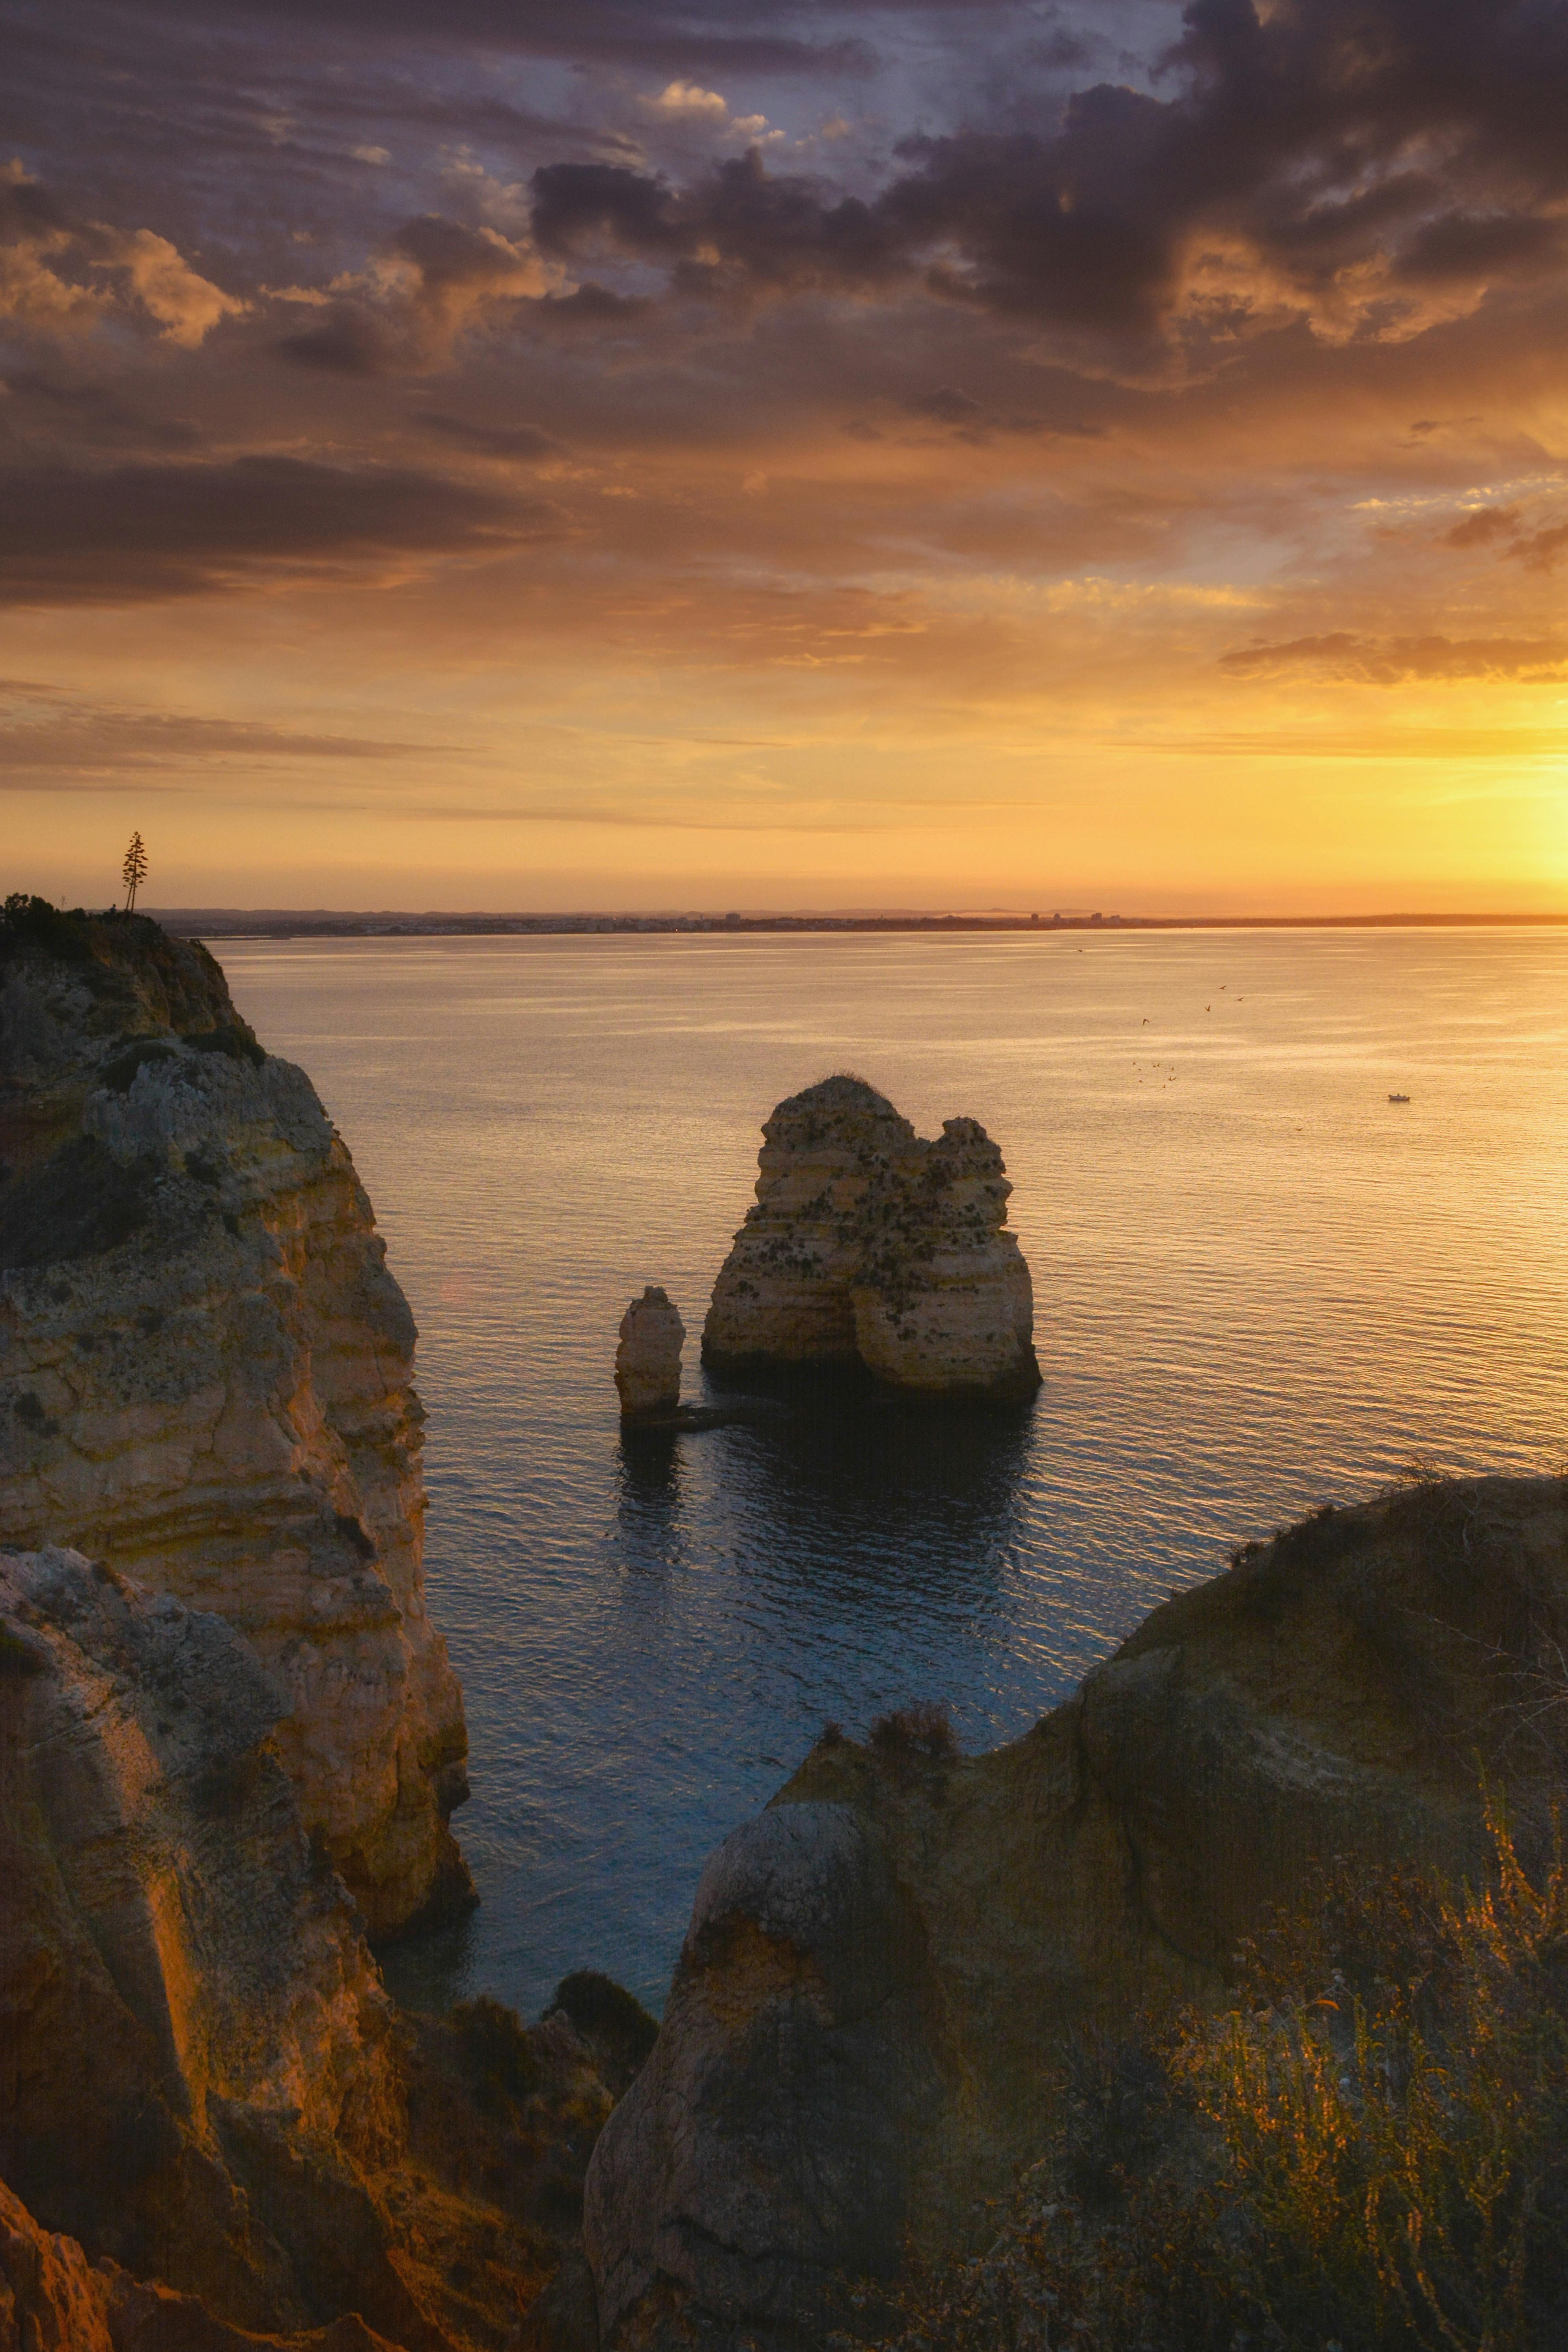
natural, cloud, water, sky, natural landscape, afterglow, dusk, sunlight, sunset, coastal and oceanic landforms, atmospheric phenomenon, watercourse, sunrise, terrain, horizon, landscape, red sky at morning, wind wave, formation, bedrock, calm, headland, klippe, dawn, cumulus, shore, island, lake, reflection, outcrop, wave, tropics, sound, beach, cape, rock, evening, coast, bay, ocean, cliff, skerry, inlet, tide, vacation, promontory, cove, tree, islet, hill, peninsula, boulder